Ouya

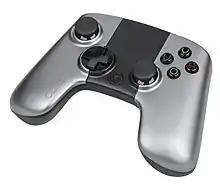
Early reviews criticized the Ouya's controller for lag and build quality issues.

"Tom's Hardware" summarized early media reviews of the Ouya as "lukewarm".